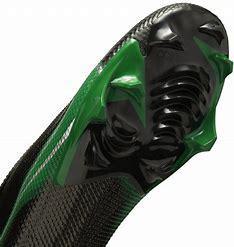
Brand: Nike
Model: Vapor Edge Pro 360